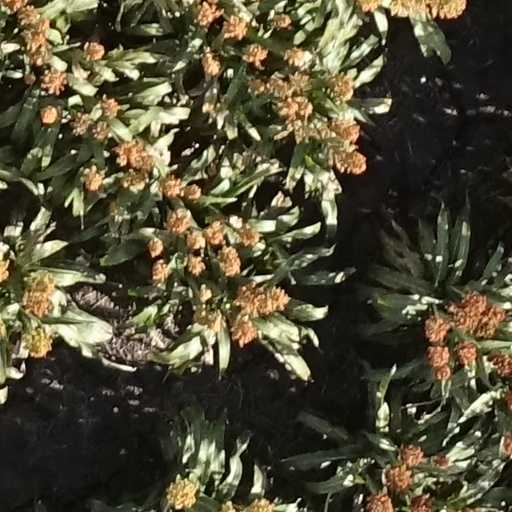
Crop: sorghum